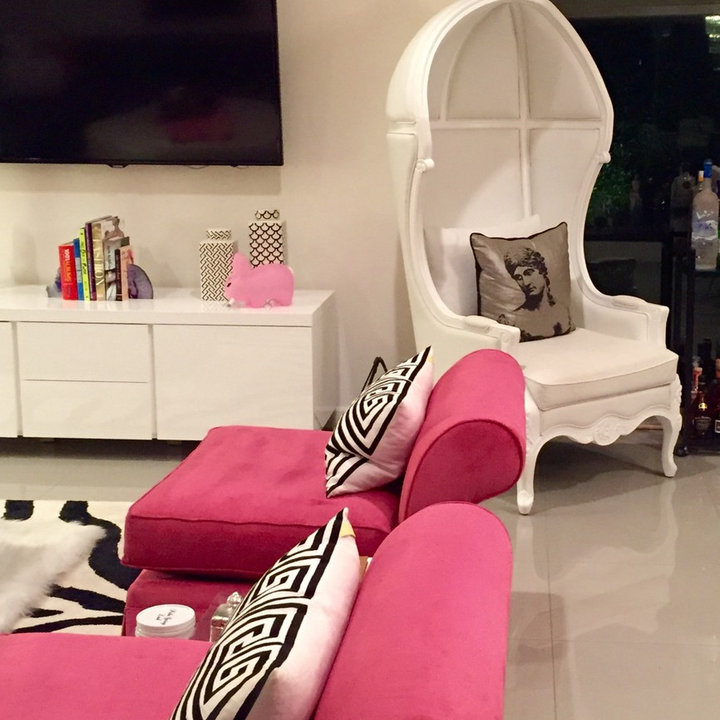
Style: Glamour